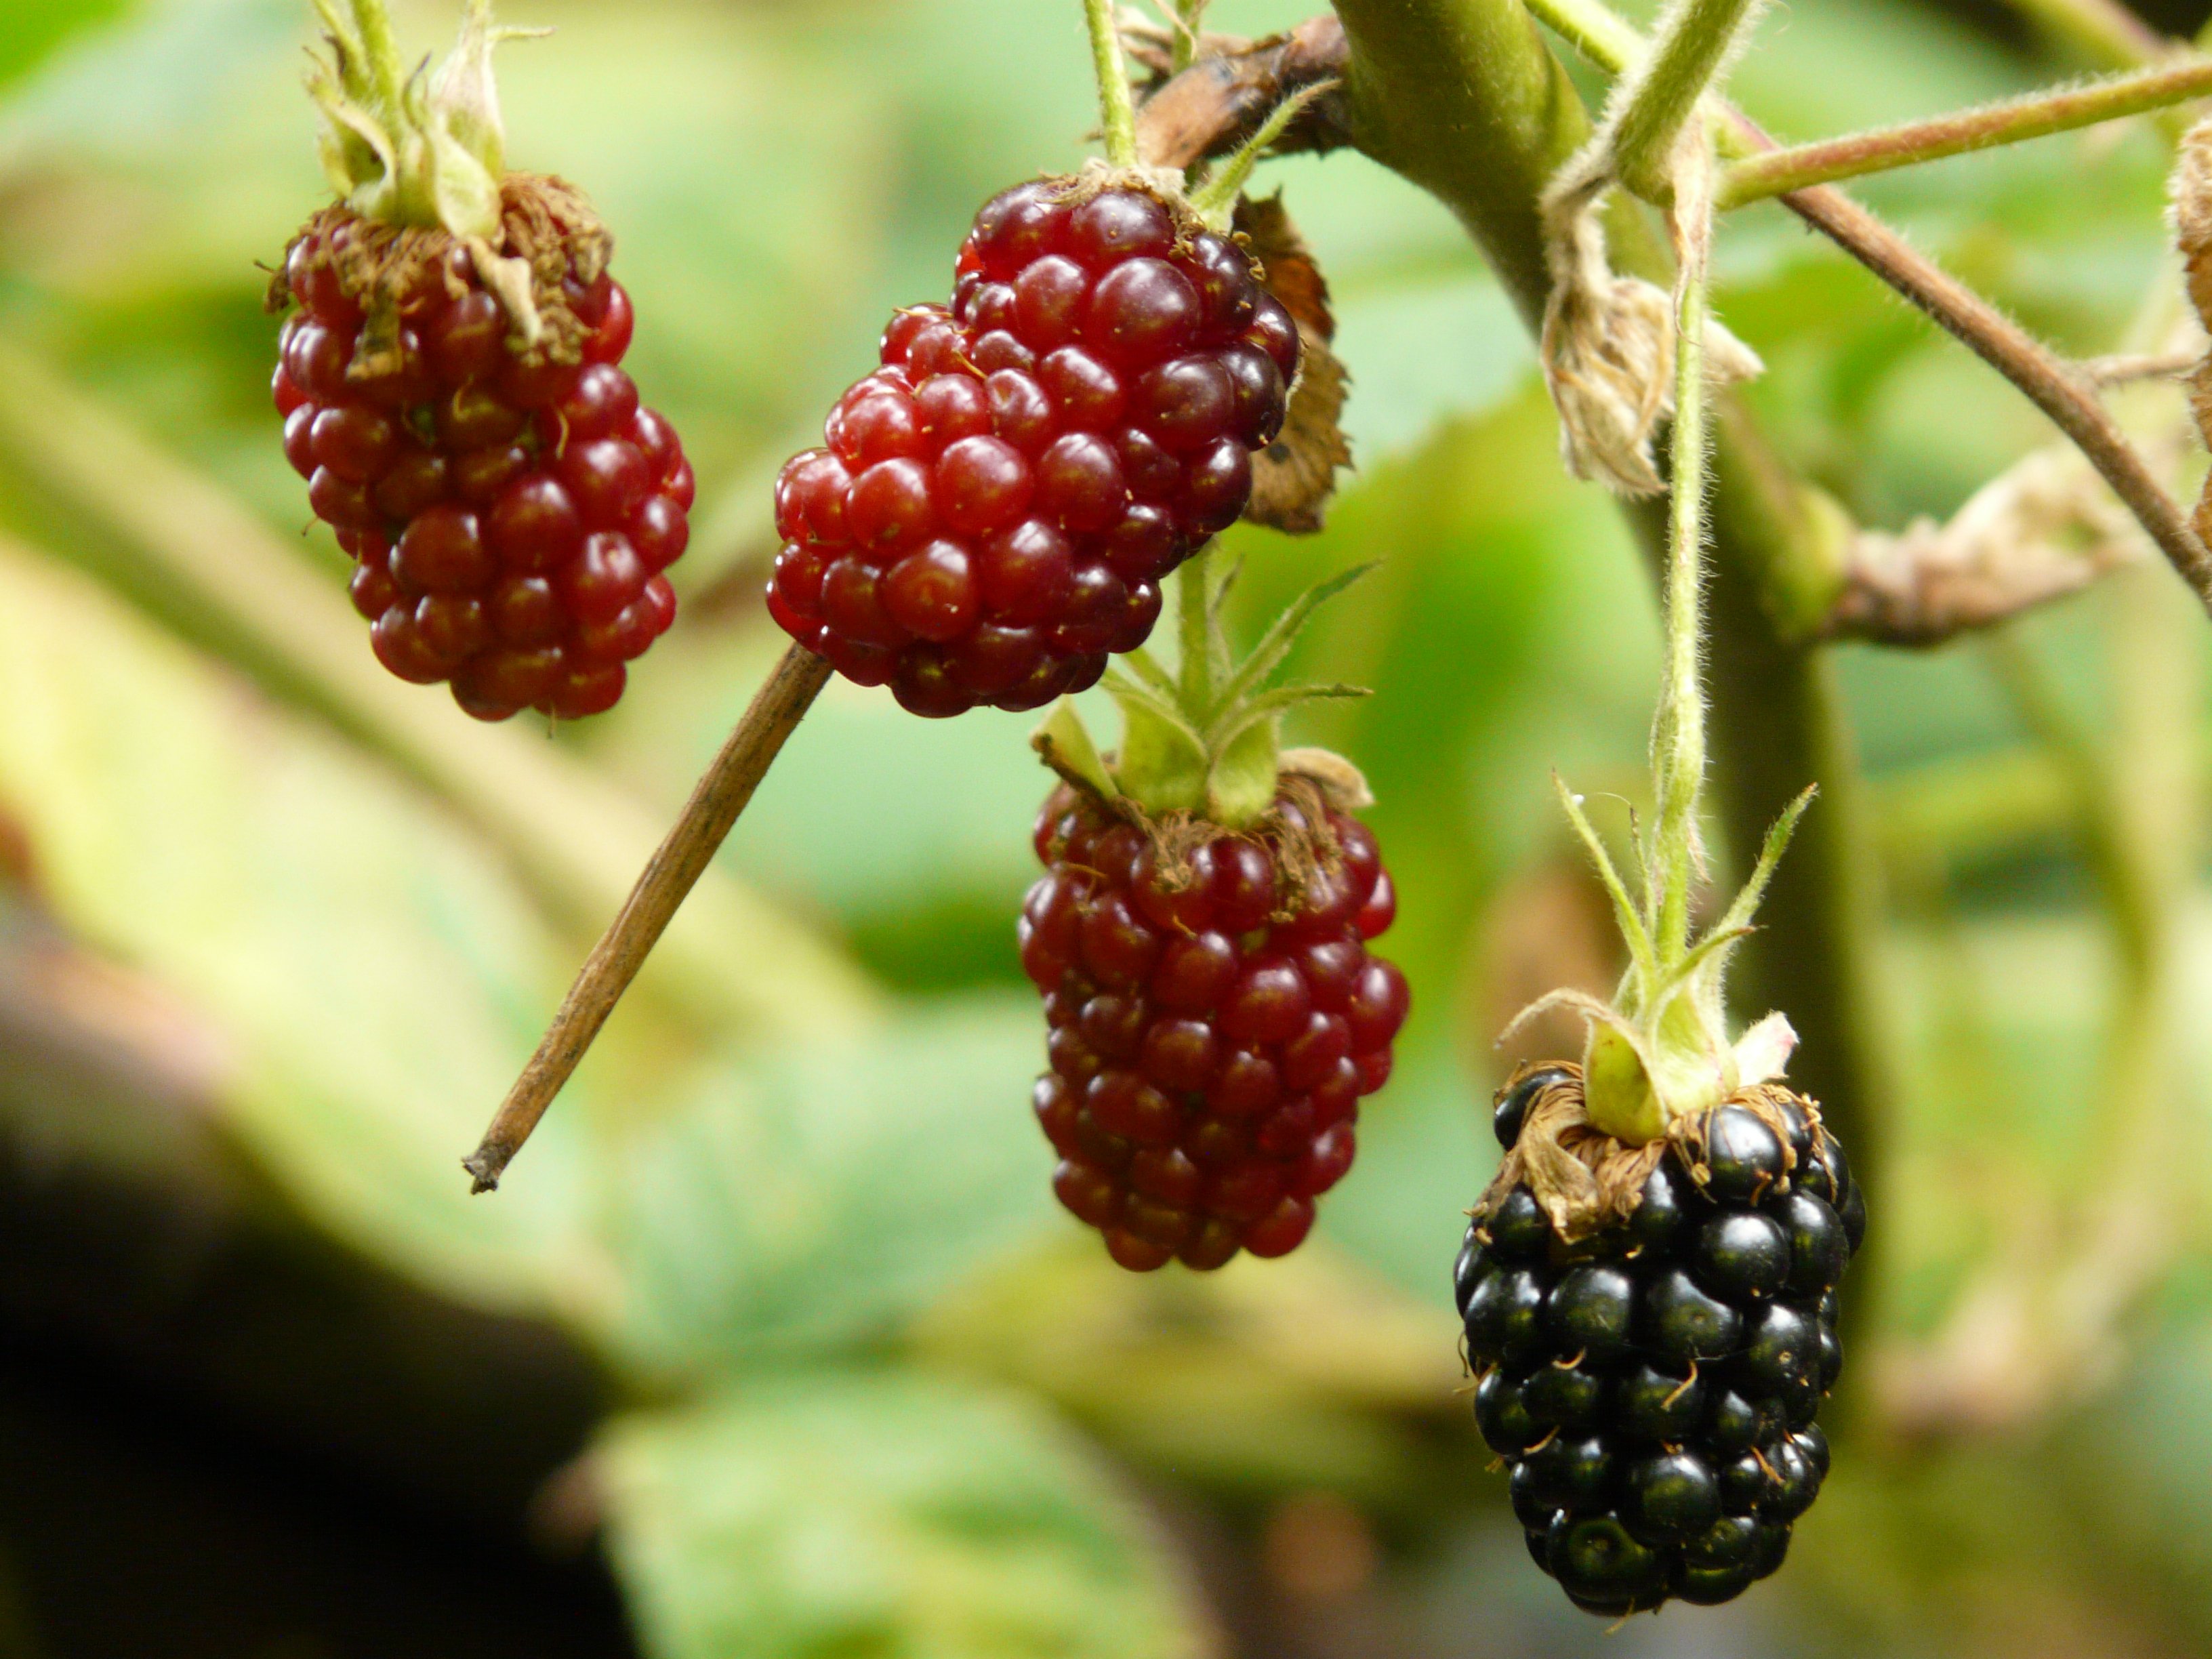
plant, fruit, berry, sweet, flower, food, produce, black, eat, delicious, blackberry, berries, shrub, fruits, bramble, blackberries, flowering plant, rubus sectio rubus, land plant, zante currant, chinese hawthorn, boysenberry, loganberry, wine raspberry, red mulberry